MacOS

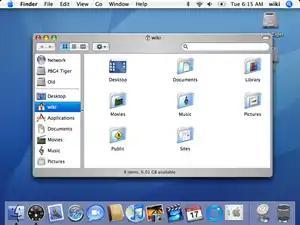
Screenshot of Tiger

One of the major differences between the classic Mac OS and the current macOS was the addition of Aqua, a graphical user interface with water-like elements, in the first major release of Mac OS X. Every window element, text, graphic, or widget is drawn on-screen using spatial anti-aliasing technology. ColorSync, a technology introduced many years before, was improved and built into the core drawing engine, to provide color matching for printing and multimedia professionals. Also, drop shadows were added around windows and isolated text elements to provide a sense of depth. New interface elements were integrated, including sheets (dialog boxes attached to specific windows) and drawers, which would slide out and provide options.